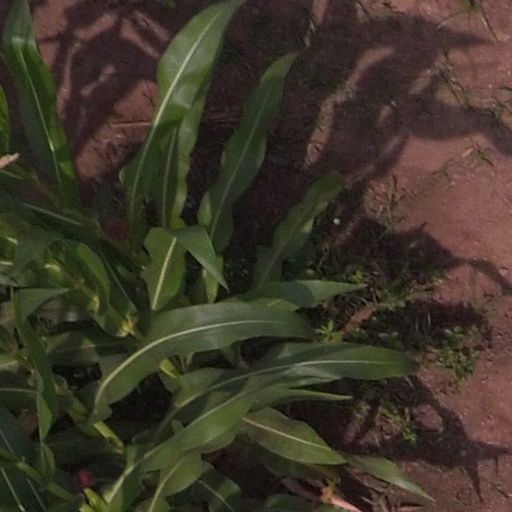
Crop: maize; corn